Dazzle Ships (album)

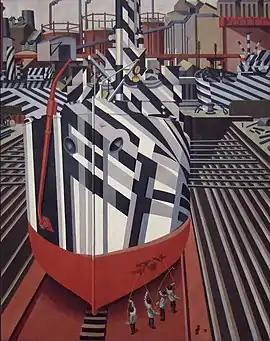
"Dazzle-ships in Drydock at Liverpool" (1919), the source of the album's name.

In the year following the release of commercially successful predecessor "Architecture & Morality" (1981), co-founder and keyboardist Paul Humphreys had married, and he and singer Andy McCluskey were growing apart. The pair had never expected the success they had achieved, and elected to retire OMD, having purchased their first cars and homes in Wirral. McCluskey said, "After two solid years of work... we had written our final epitaph – ["Maid of Orleans" B-side] "Of All the Things We've Made" – and didn't think we'd ever work together again. And all of a sudden, we were quite rich." However, Humphreys and McCluskey – who had delivered only three of their seven contracted albums for Dindisc – felt a debt to their fanbase, and began discussing new musical ideas.